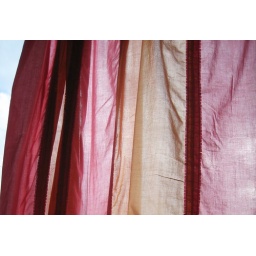
Sheer curtain in shop window